2020–2023 Minneapolis–Saint Paul racial unrest

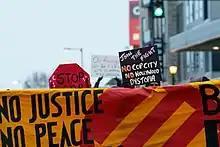
Stop Cop City protest on West Lake Street in Minneapolis on January 21, 2023.

Protests emerged the evening of December 30 after police shot and killed Dolal Idd at a Holiday gas station near the intersection of Cedar Avenue and East 36th Street in Minneapolis. The shooting happened at approximately 6:15 p.m., less than a from where George Floyd was murdered in May, and was the first fatal police shooting in the city since then. Few details were known about the shooting as approximately 100 protesters gathered at the scene. Some protesters shouted expletives and threw snowballs at police officers. Officers prepared to use pepper spray if assaulted by demonstrators. By late evening, the scene was calmer, as protesters blocked an intersection and built a bonfire. Several people attended a vigil on December 31 near the intersection of Cedar Avenue and East 36th Street for Idd and other victims of police violence.